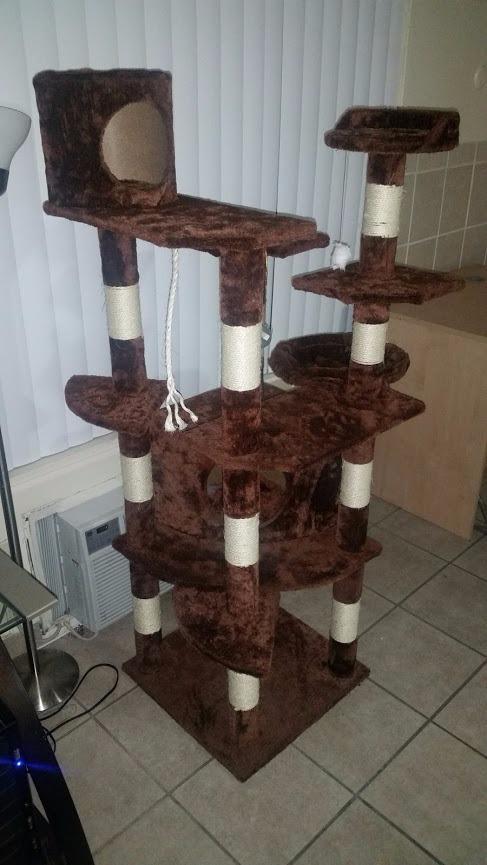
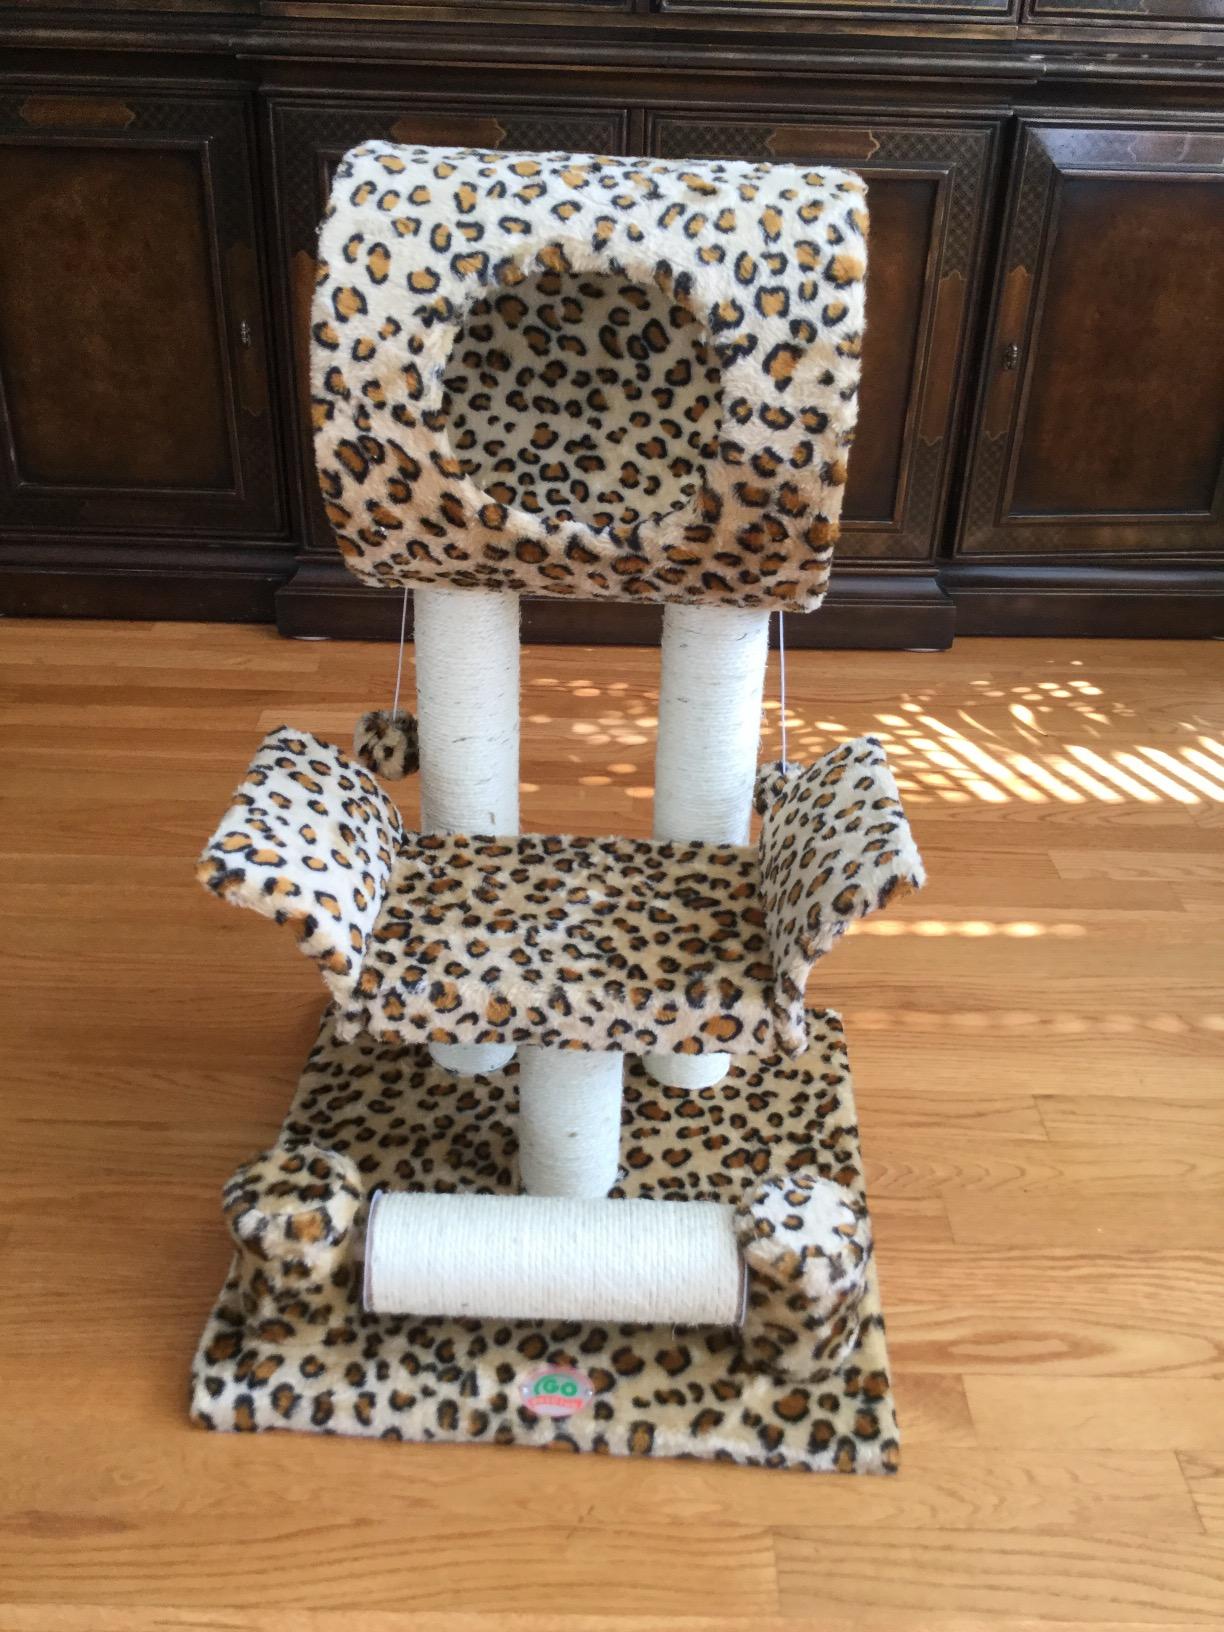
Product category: items_cat tree
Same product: no